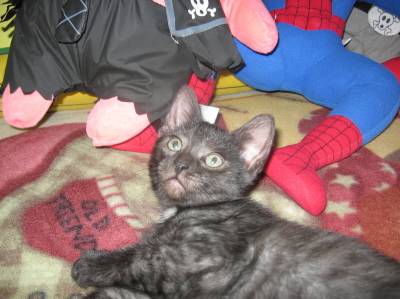
Label: cat